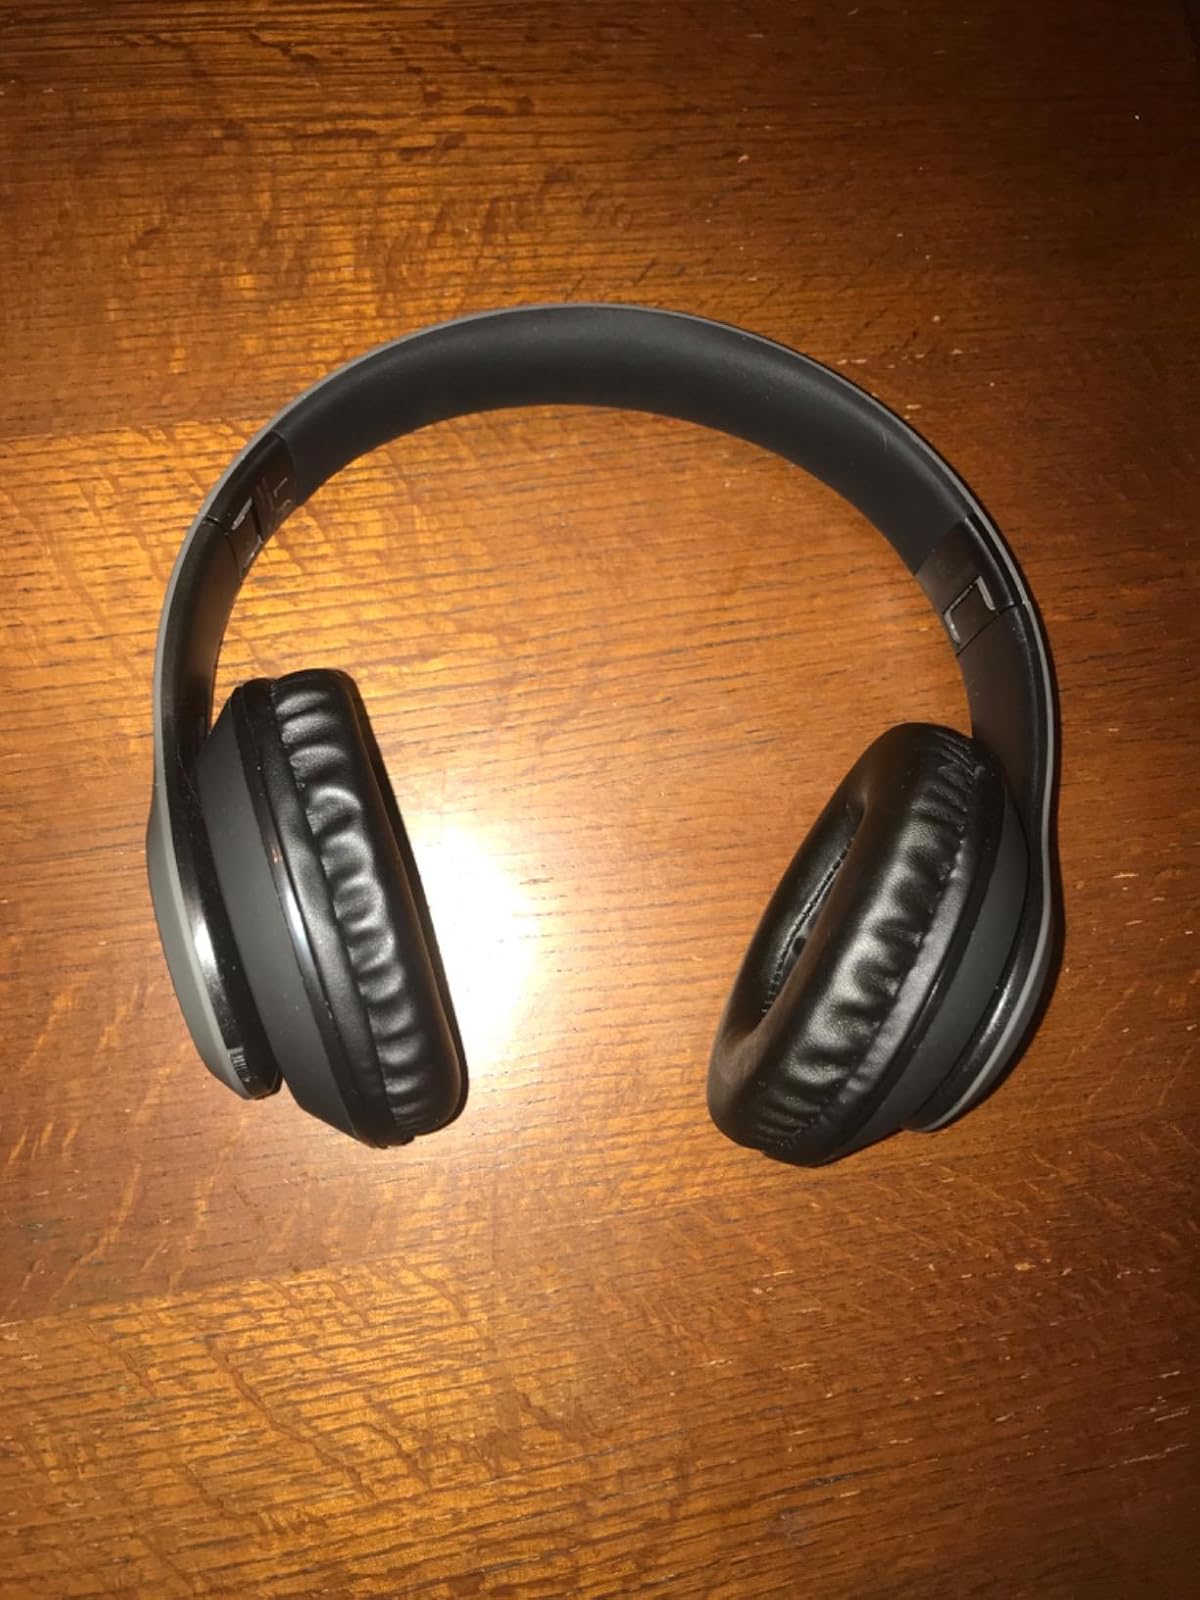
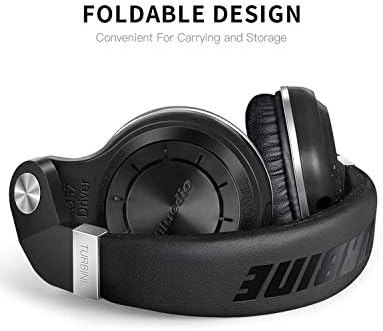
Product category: headphones
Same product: no